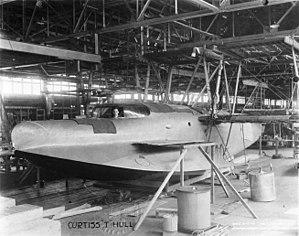
Le Curtiss Wanamaker Triplane, ou Curtiss Model T était un gros hydravion expérimental triplan quadrimoteur de la Première Guerre mondiale.